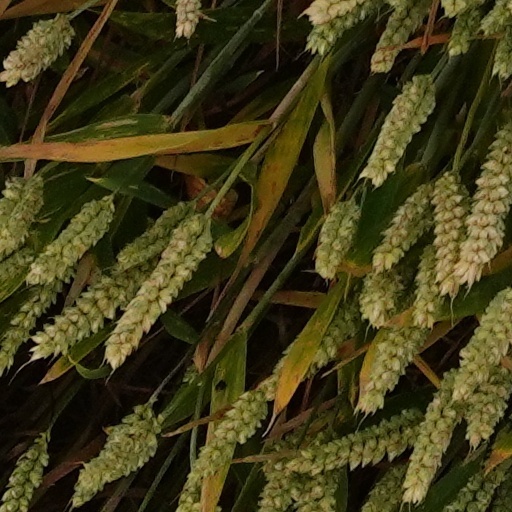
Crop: wheat